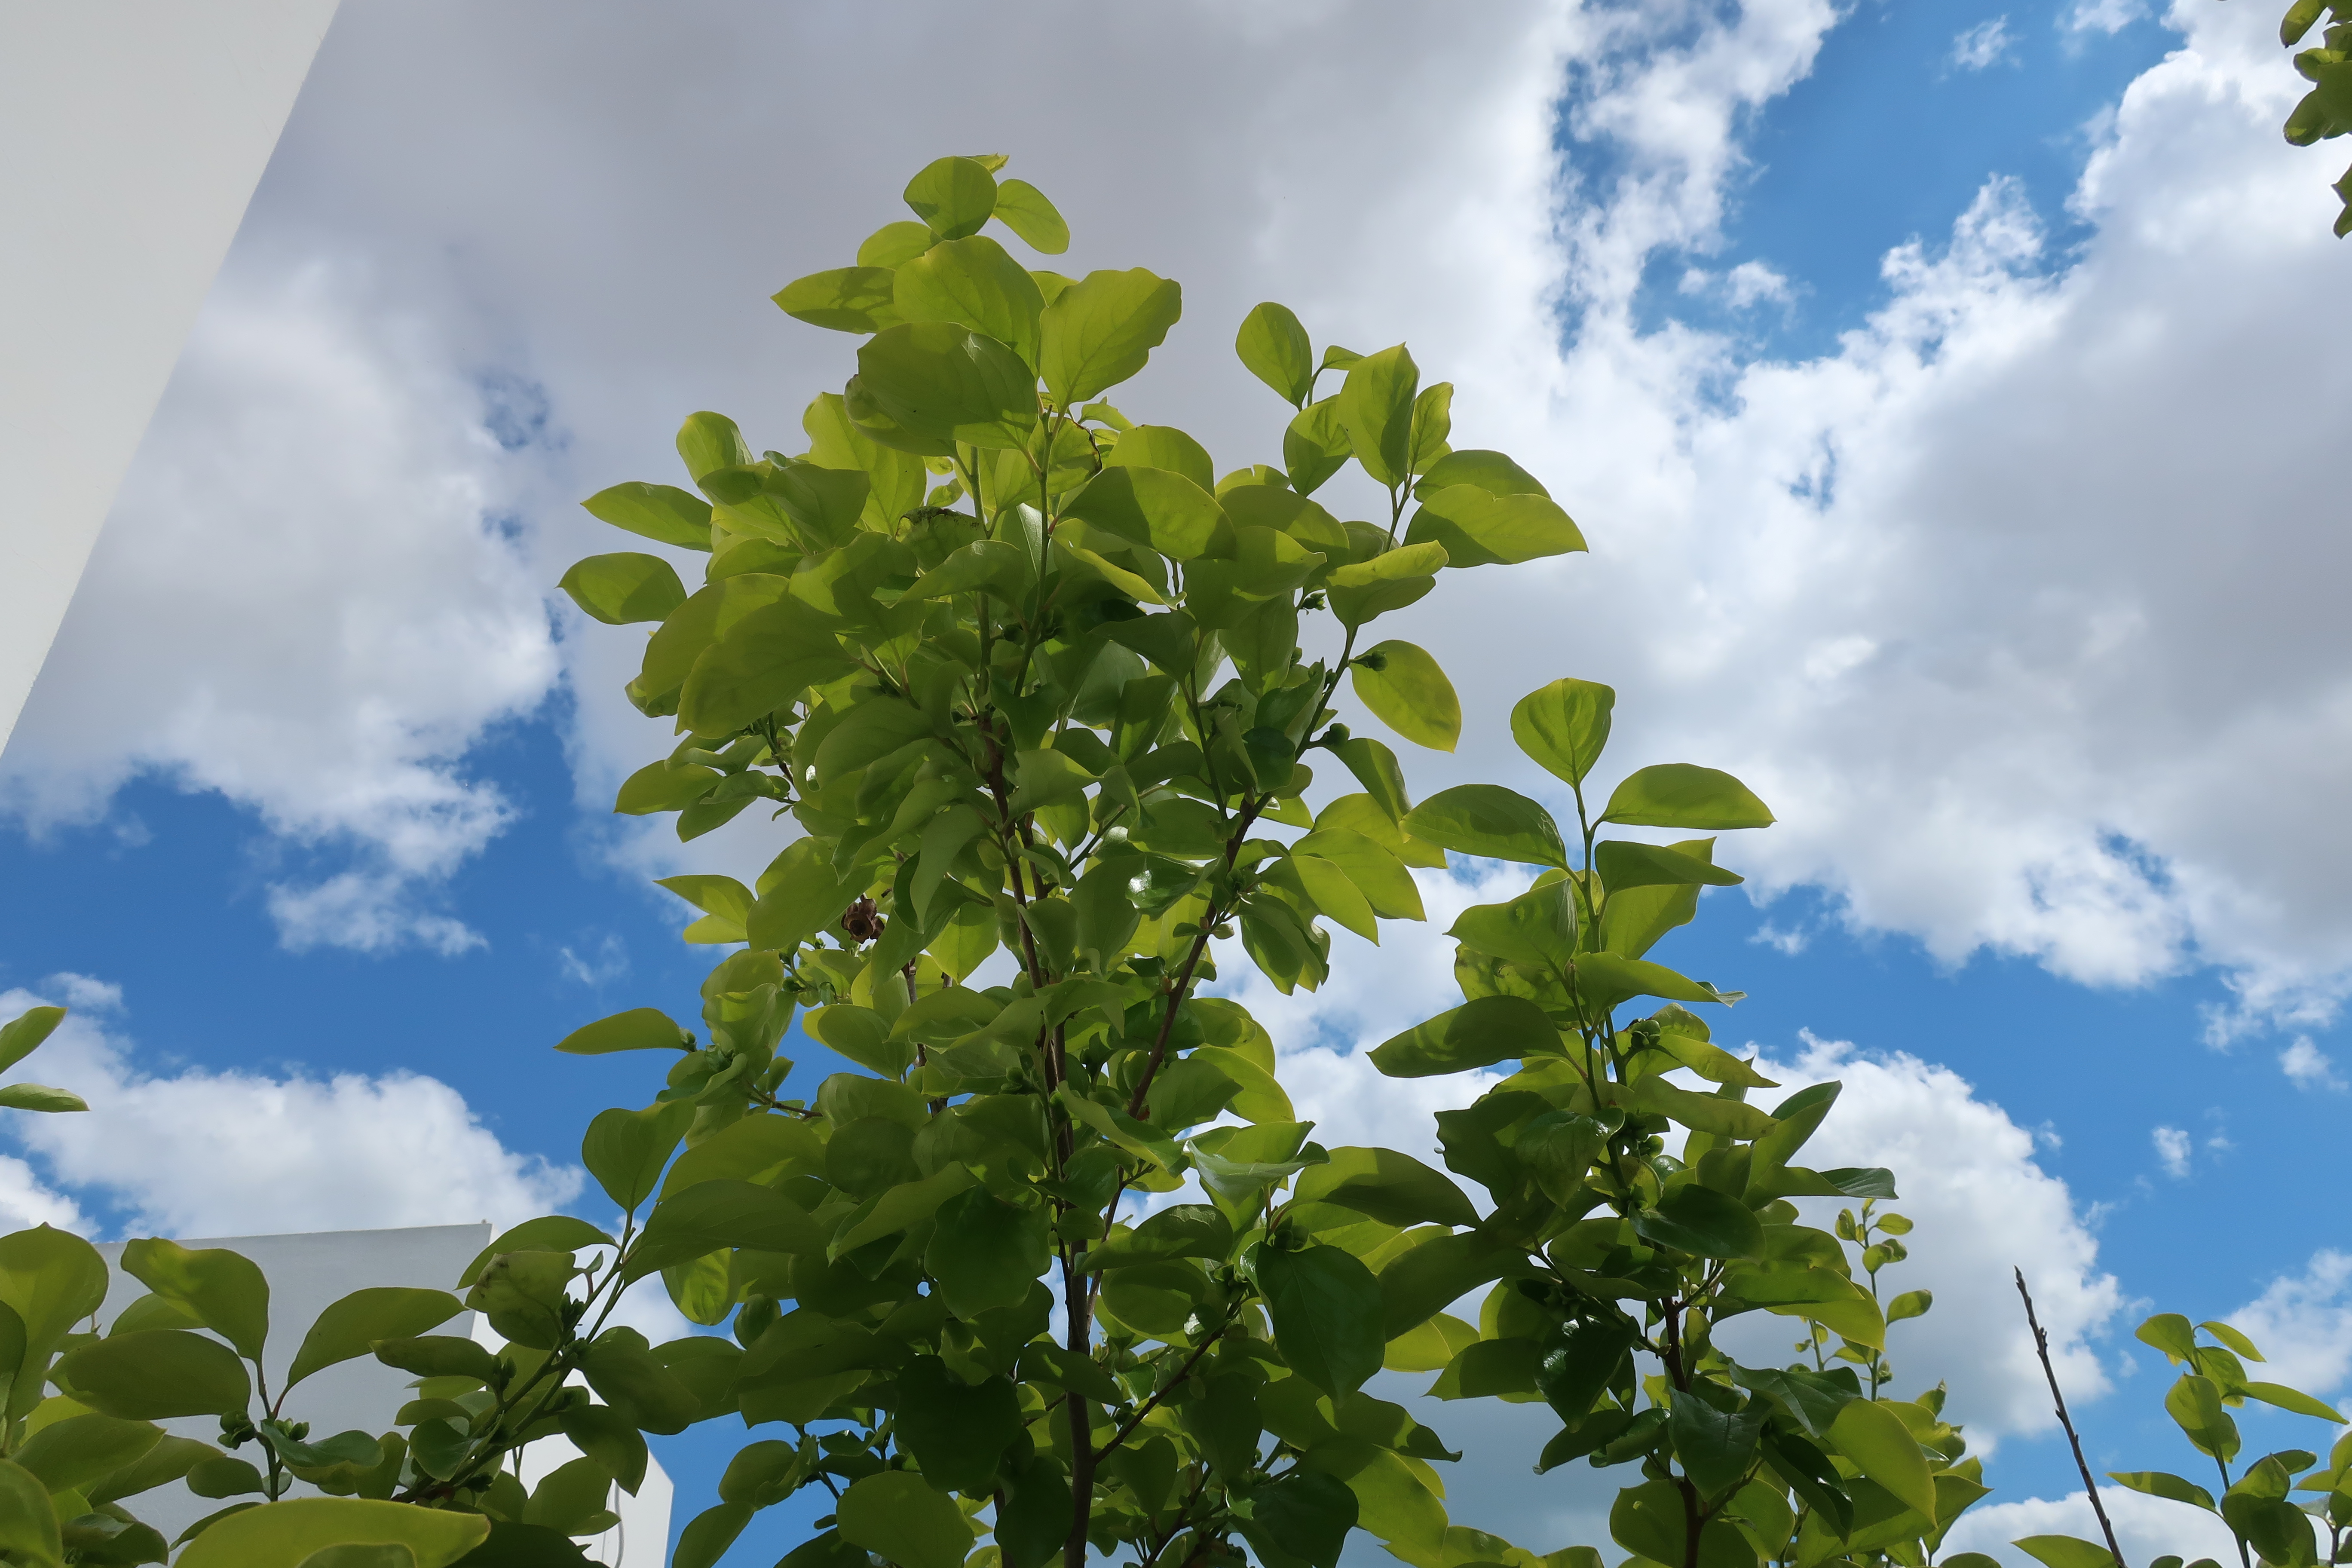
flower, flowers, garden, gardening, herb, love, perennial, pink, plant, rose, rose garden, spring, flowering plant, Julia child rose, garden roses, petal, rose family, orange, yellow, leaf, peach, rose order, camellia, china rose, branch, plant stem, Hybrid tea rose, wildflower, sky, green, tree, cloud, blue, daytime, woody plant, meteorological phenomenon, cumulus, sunlight, plane